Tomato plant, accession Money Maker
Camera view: horizontal (90 deg, fisheye); turntable rotation: 240 degrees
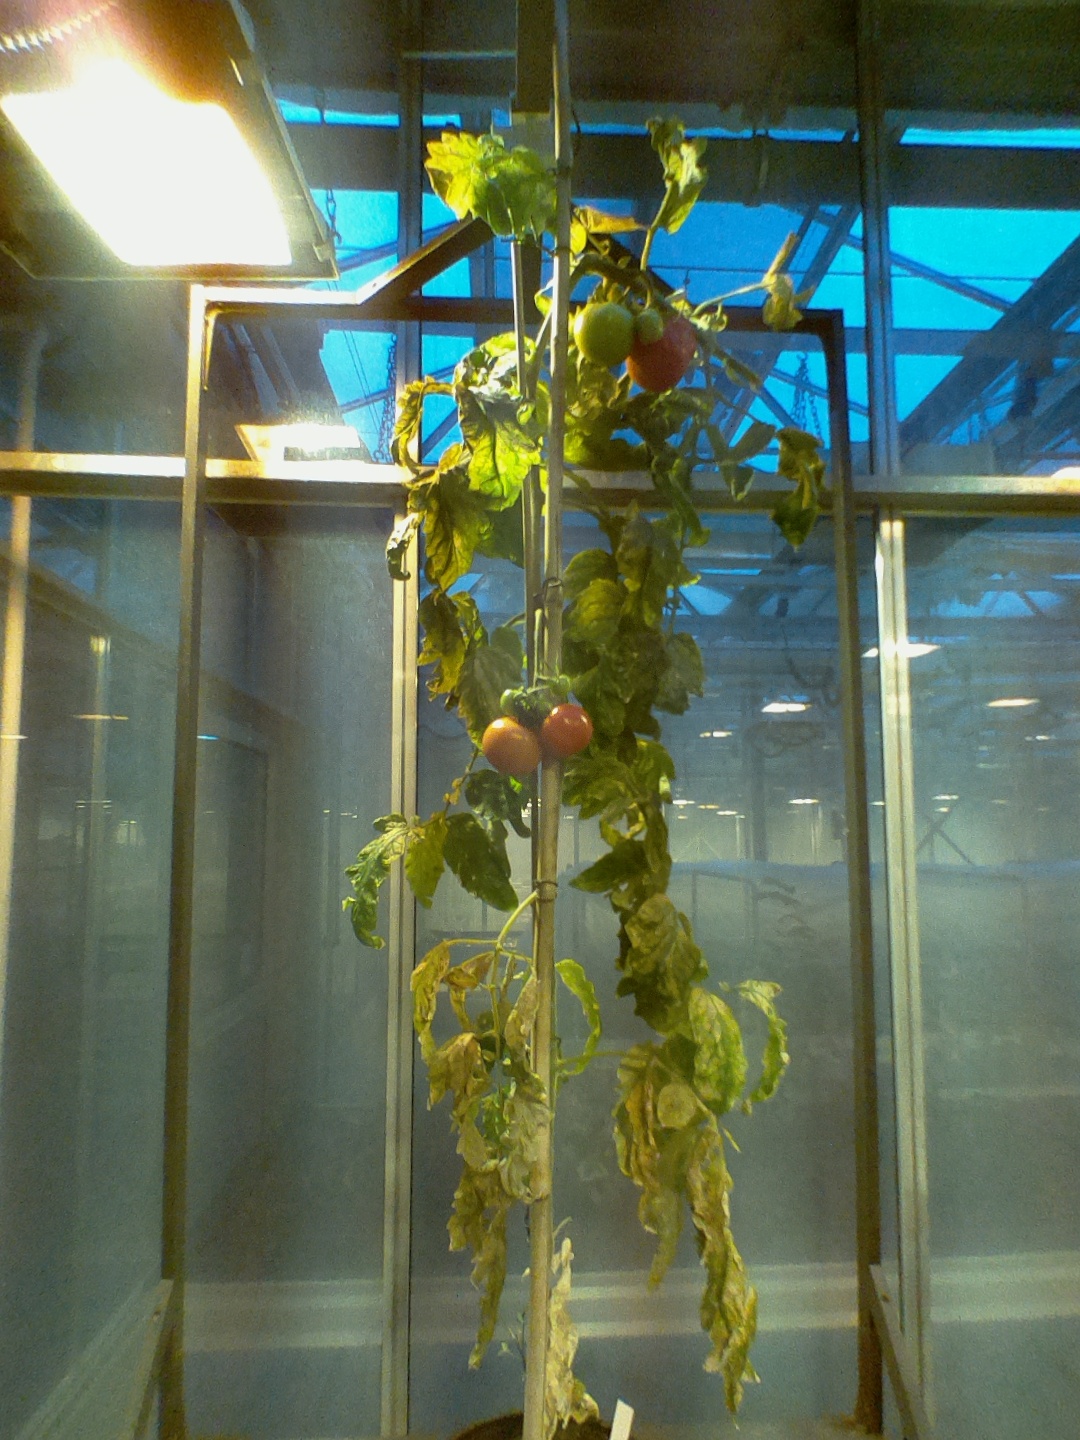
BBCH growth stage 84: 40%-50% of fruits show typical fully ripe color